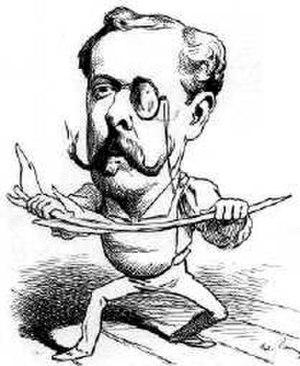
Antoine Aurélien Scholl, né à Bordeaux le 14 juillet 1833 et mort à Paris 9ᵉ le 16 avril 1902, est un journaliste, auteur dramatique, chroniqueur et romancier français.